Gijs Scholten van Aschat

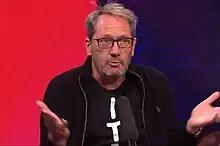

Gijs Scholten van Aschat (born 16 September 1959) is a Dutch actor. He has appeared in more than sixty films since 1980.